Peugeot

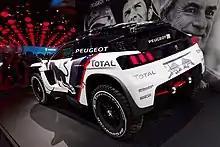
Peugeot 3008 DKR, 2017 winner of the Dakar Rally

Peugeot also had further success in international rallying, including in the World Rally Championship, with the four-wheel-drive turbo-charged versions of the Peugeot 205, and later the Peugeot 206. In 1981, Jean Todt, former co-driver for Hannu Mikkola, Timo Mäkinen, and Guy Fréquelin, among others, was asked by Jean Boillot, the head of Automobiles Peugeot, to create a competition department for PSA Peugeot Citroën. The resulting Peugeot Talbot Sport, established at Bois de Boulogne near Paris, debuted its Group B 205 Turbo 16 at the 1984 Tour de Corse in May, and took its first world rally win that same year at the 1000 Lakes Rally in August, in the hands of Ari Vatanen. Excluding an endurance rally where Peugeot were not participating, Vatanen went on win five world rallies in a row.